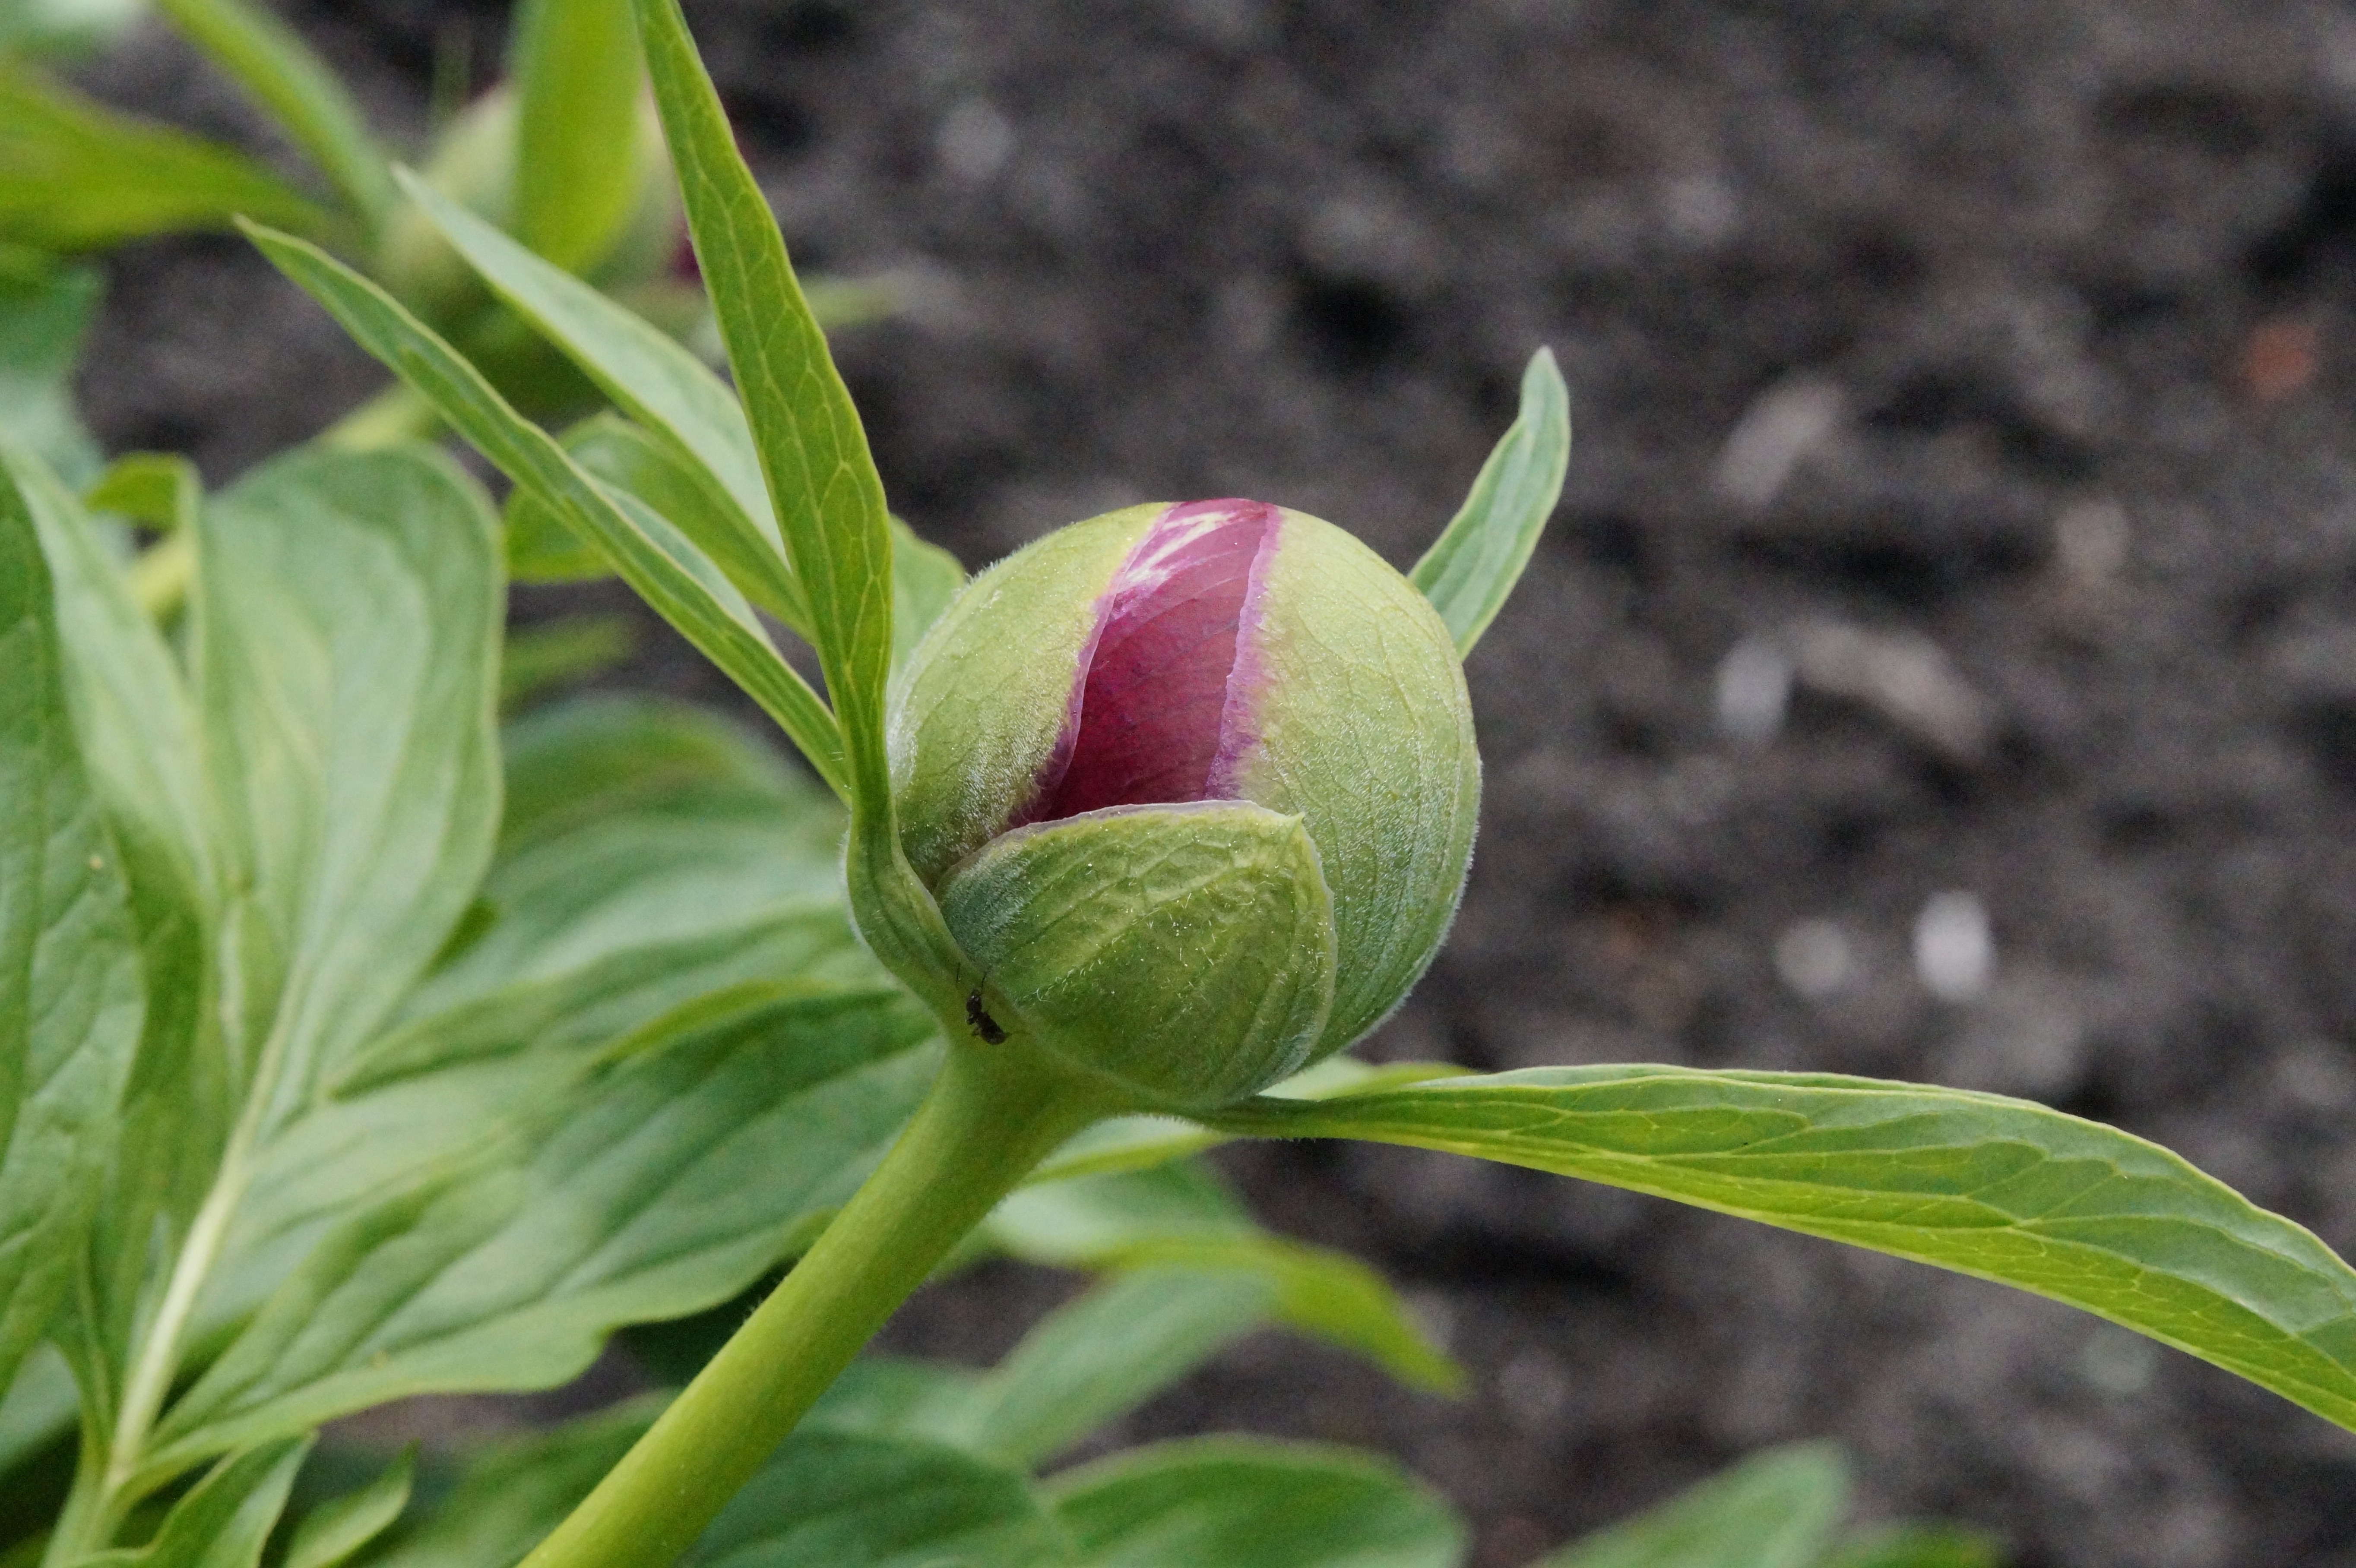
blossom, plant, leaf, flower, bloom, red, produce, botany, flora, wildflower, may, bud, june, peony, arum, cypripedium, macro photography, bursting, flowering plant, pentecost, plant stem, land plant